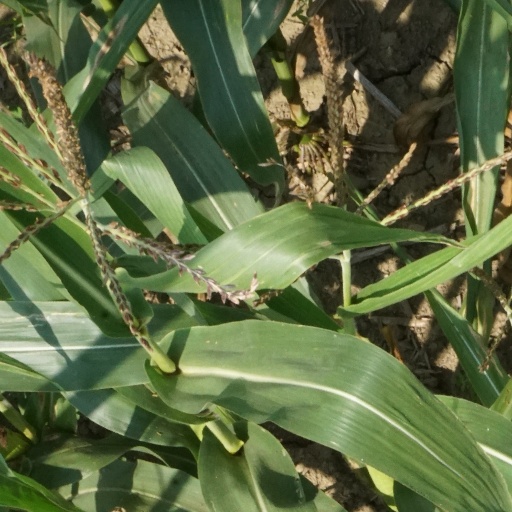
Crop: maize; corn